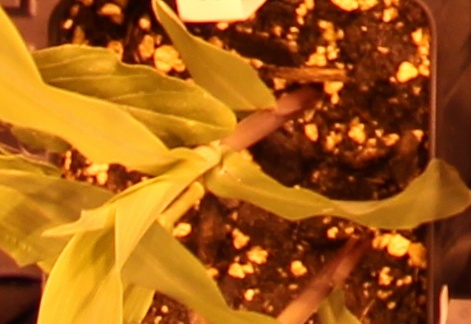
Label: Corn